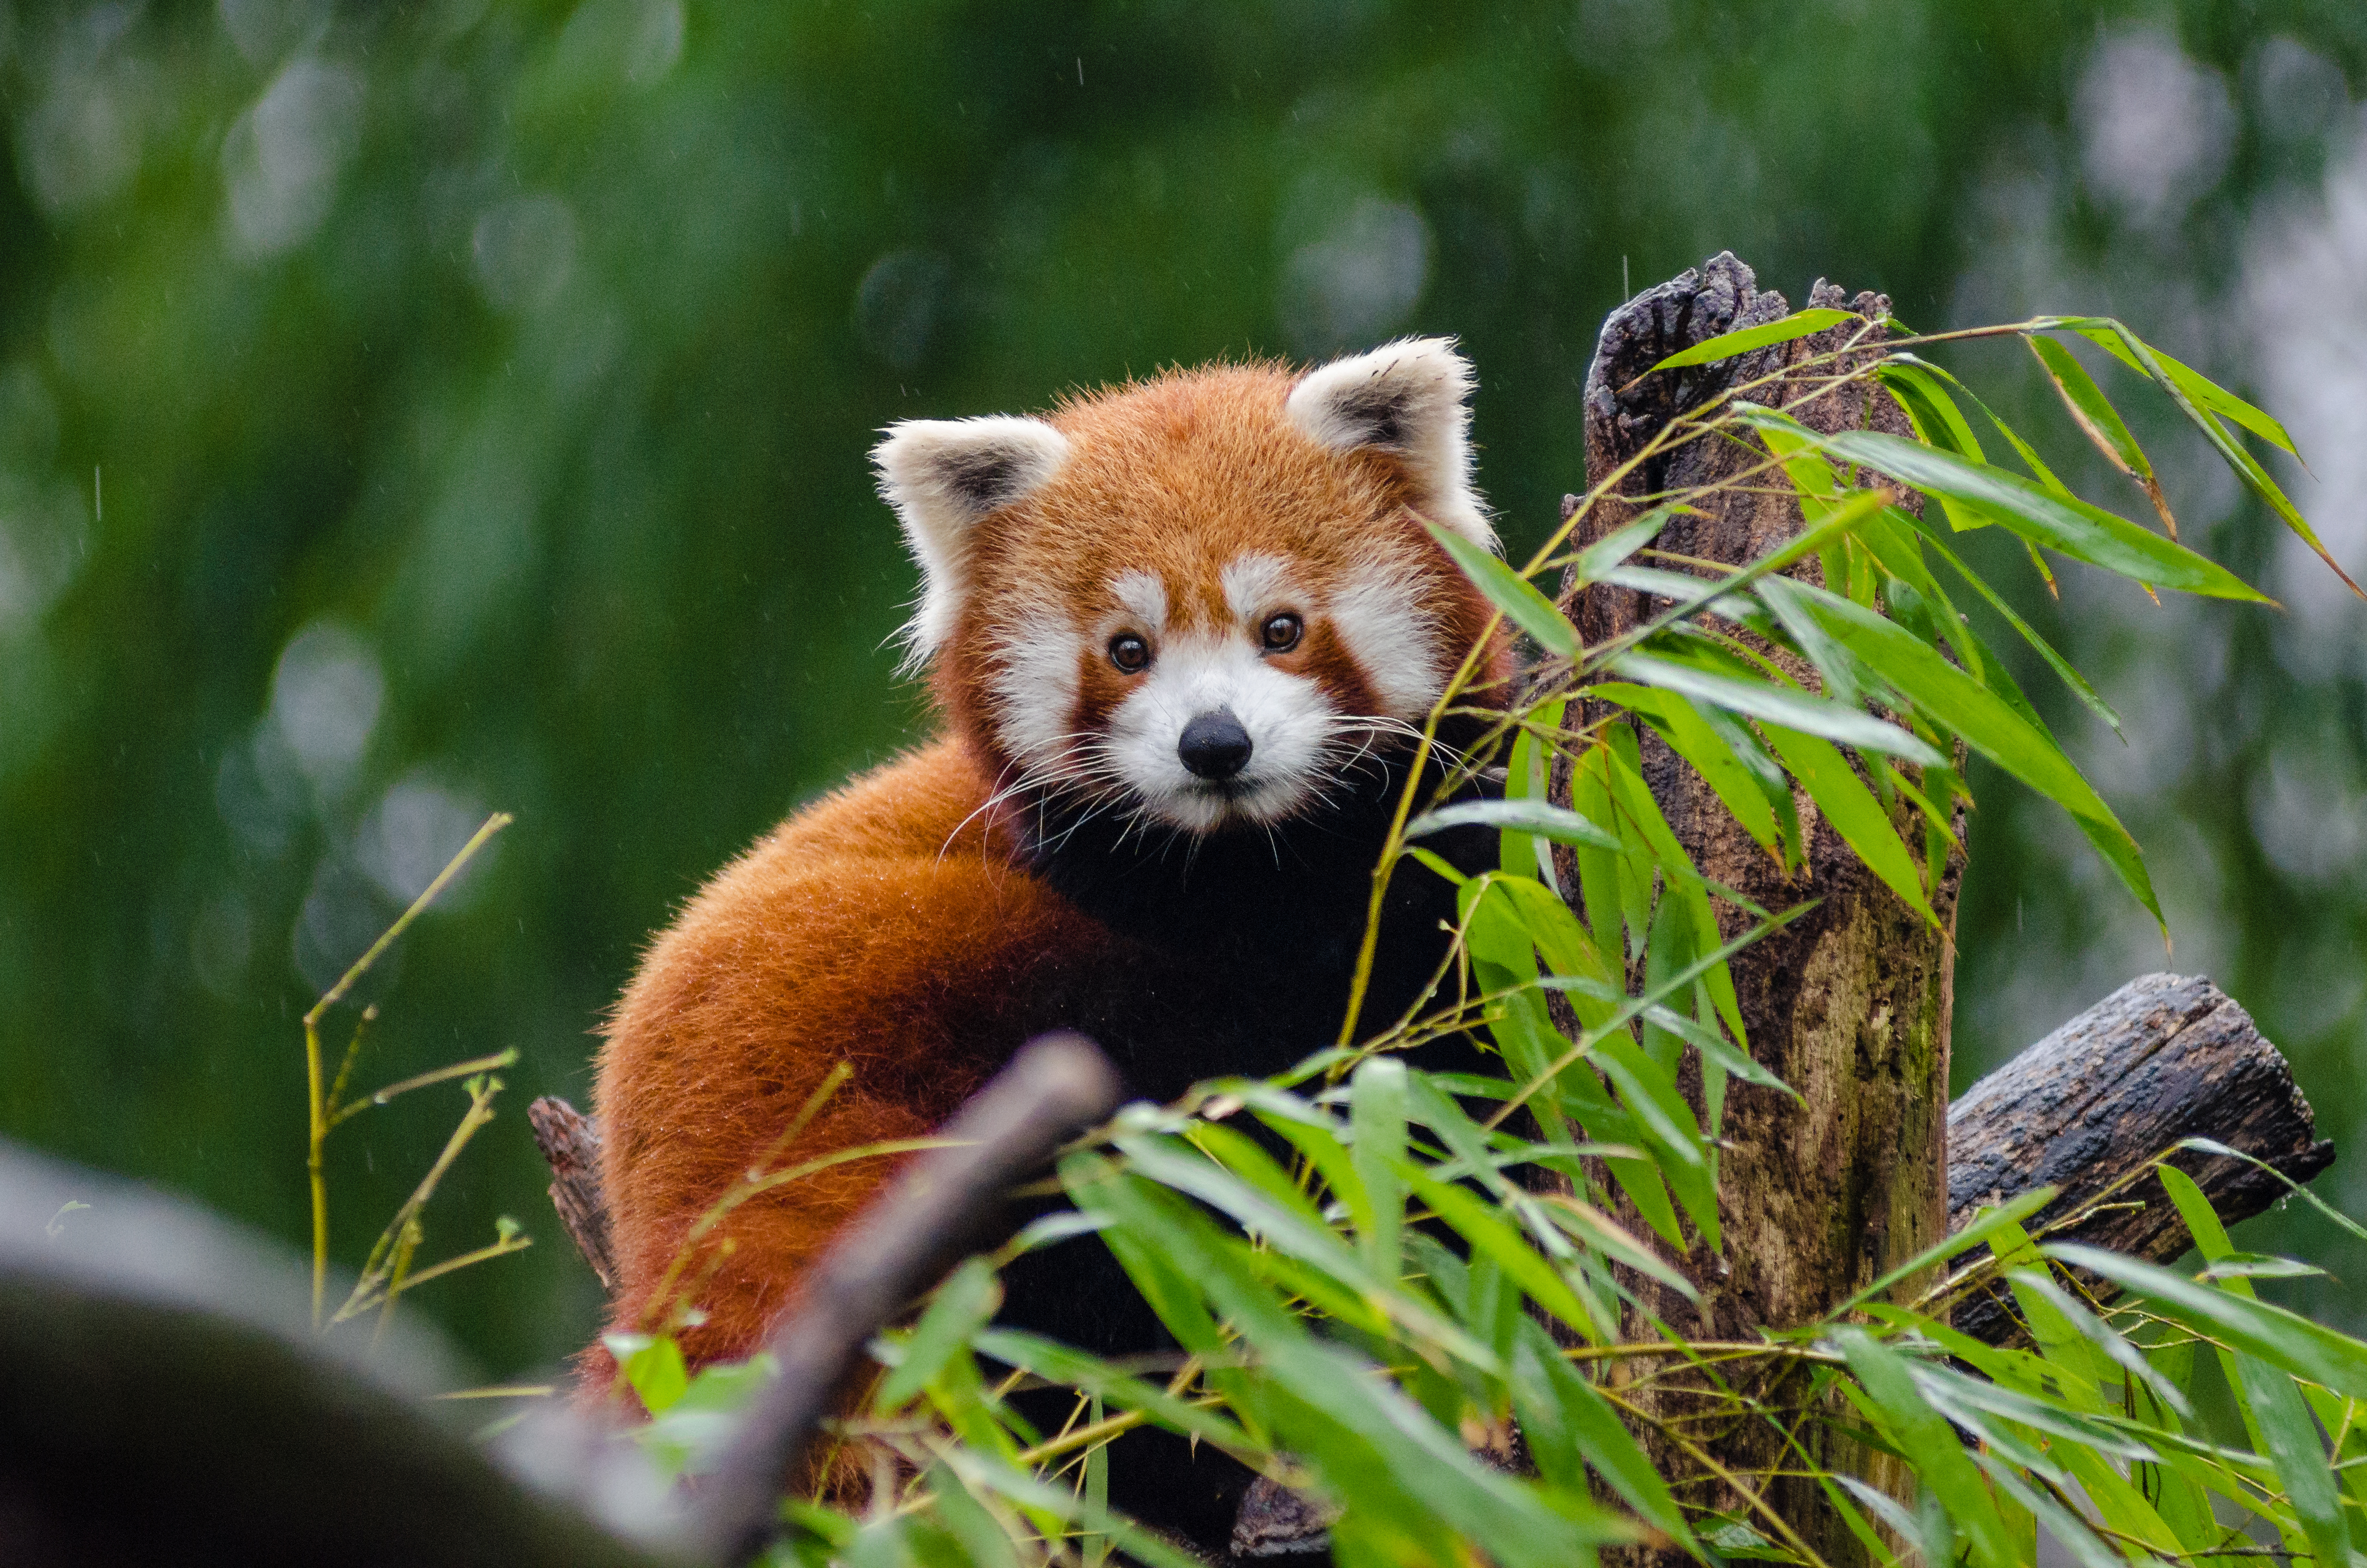
tree, nature, cold, winter, bokeh, vintage, sweet, feet, animal, cute, male, wildlife, zoo, fur, orange, young, green, high, red, foot, mammal, nikon, fauna, red panda, panda, 2015, face, nose, paw, tail, animals, ears, endangered, vertebrate, germany, deutschland, natur, paws, tier, iso, ss, fell, grn, gesicht, baum, adorable, bamboo, d7000, roter, kleiner, niedlich, sues, suess, species, bedrohte, tierart, tierpark, jungtier, jung, ohren, schwanz, nase, bedroht, ailurus, fulgens, mozilla, firefox, wochenende, weekend, kalt, mnnlich